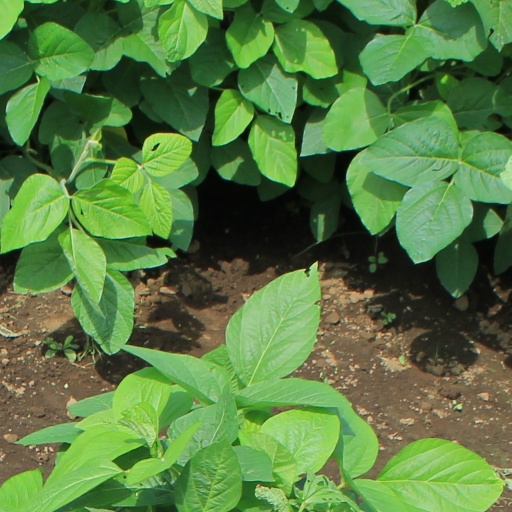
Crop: soybean